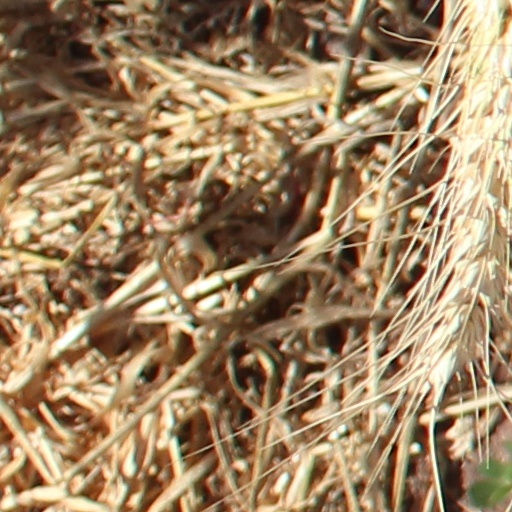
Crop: wheat